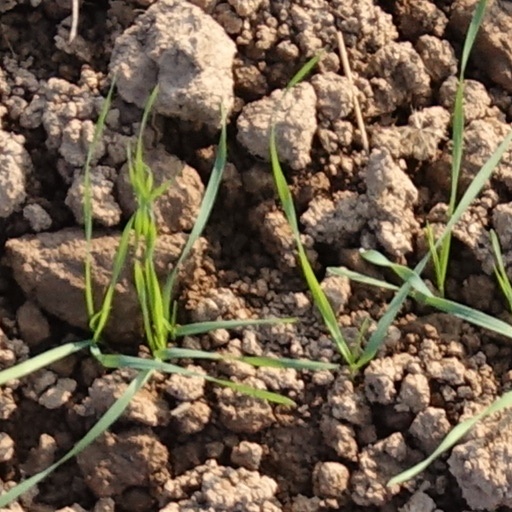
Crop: wheat